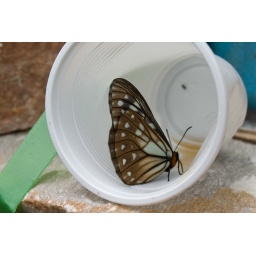
I spotted this butterfly in a plastic cup today. I think he dropped in to slurp up a bit of left-over juice.